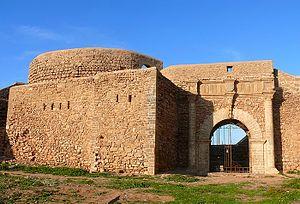
Bordj Roukni à Salé
Salé est une ville et commune du Maroc, chef-lieu de la préfecture de Salé, au sein de la région de Rabat-Salé-Kénitra. Elle est située au bord de l'océan Atlantique, sur la rive droite de l'embouchure du Bouregreg, en face de la capitale nationale Rabat. Ceci explique que les deux villes soient parfois qualifiées de « villes jumelles », mais chacune dispose de ses traditions et de son histoire propres. En 2014, la commune comptait 982 163 habitants. Salé est reliée à Rabat par plusieurs ponts dont le pont Hassan II est le plus utilisé.